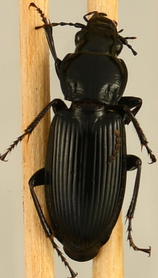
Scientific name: Pterostichus melanarius
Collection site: Steigerwaldt Land Services Site (STEI), plot STEI_002